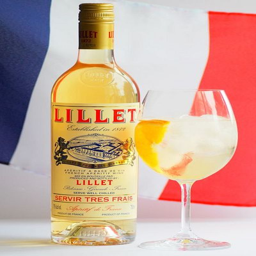
beverage on ice with flag by person , via photo sharing website